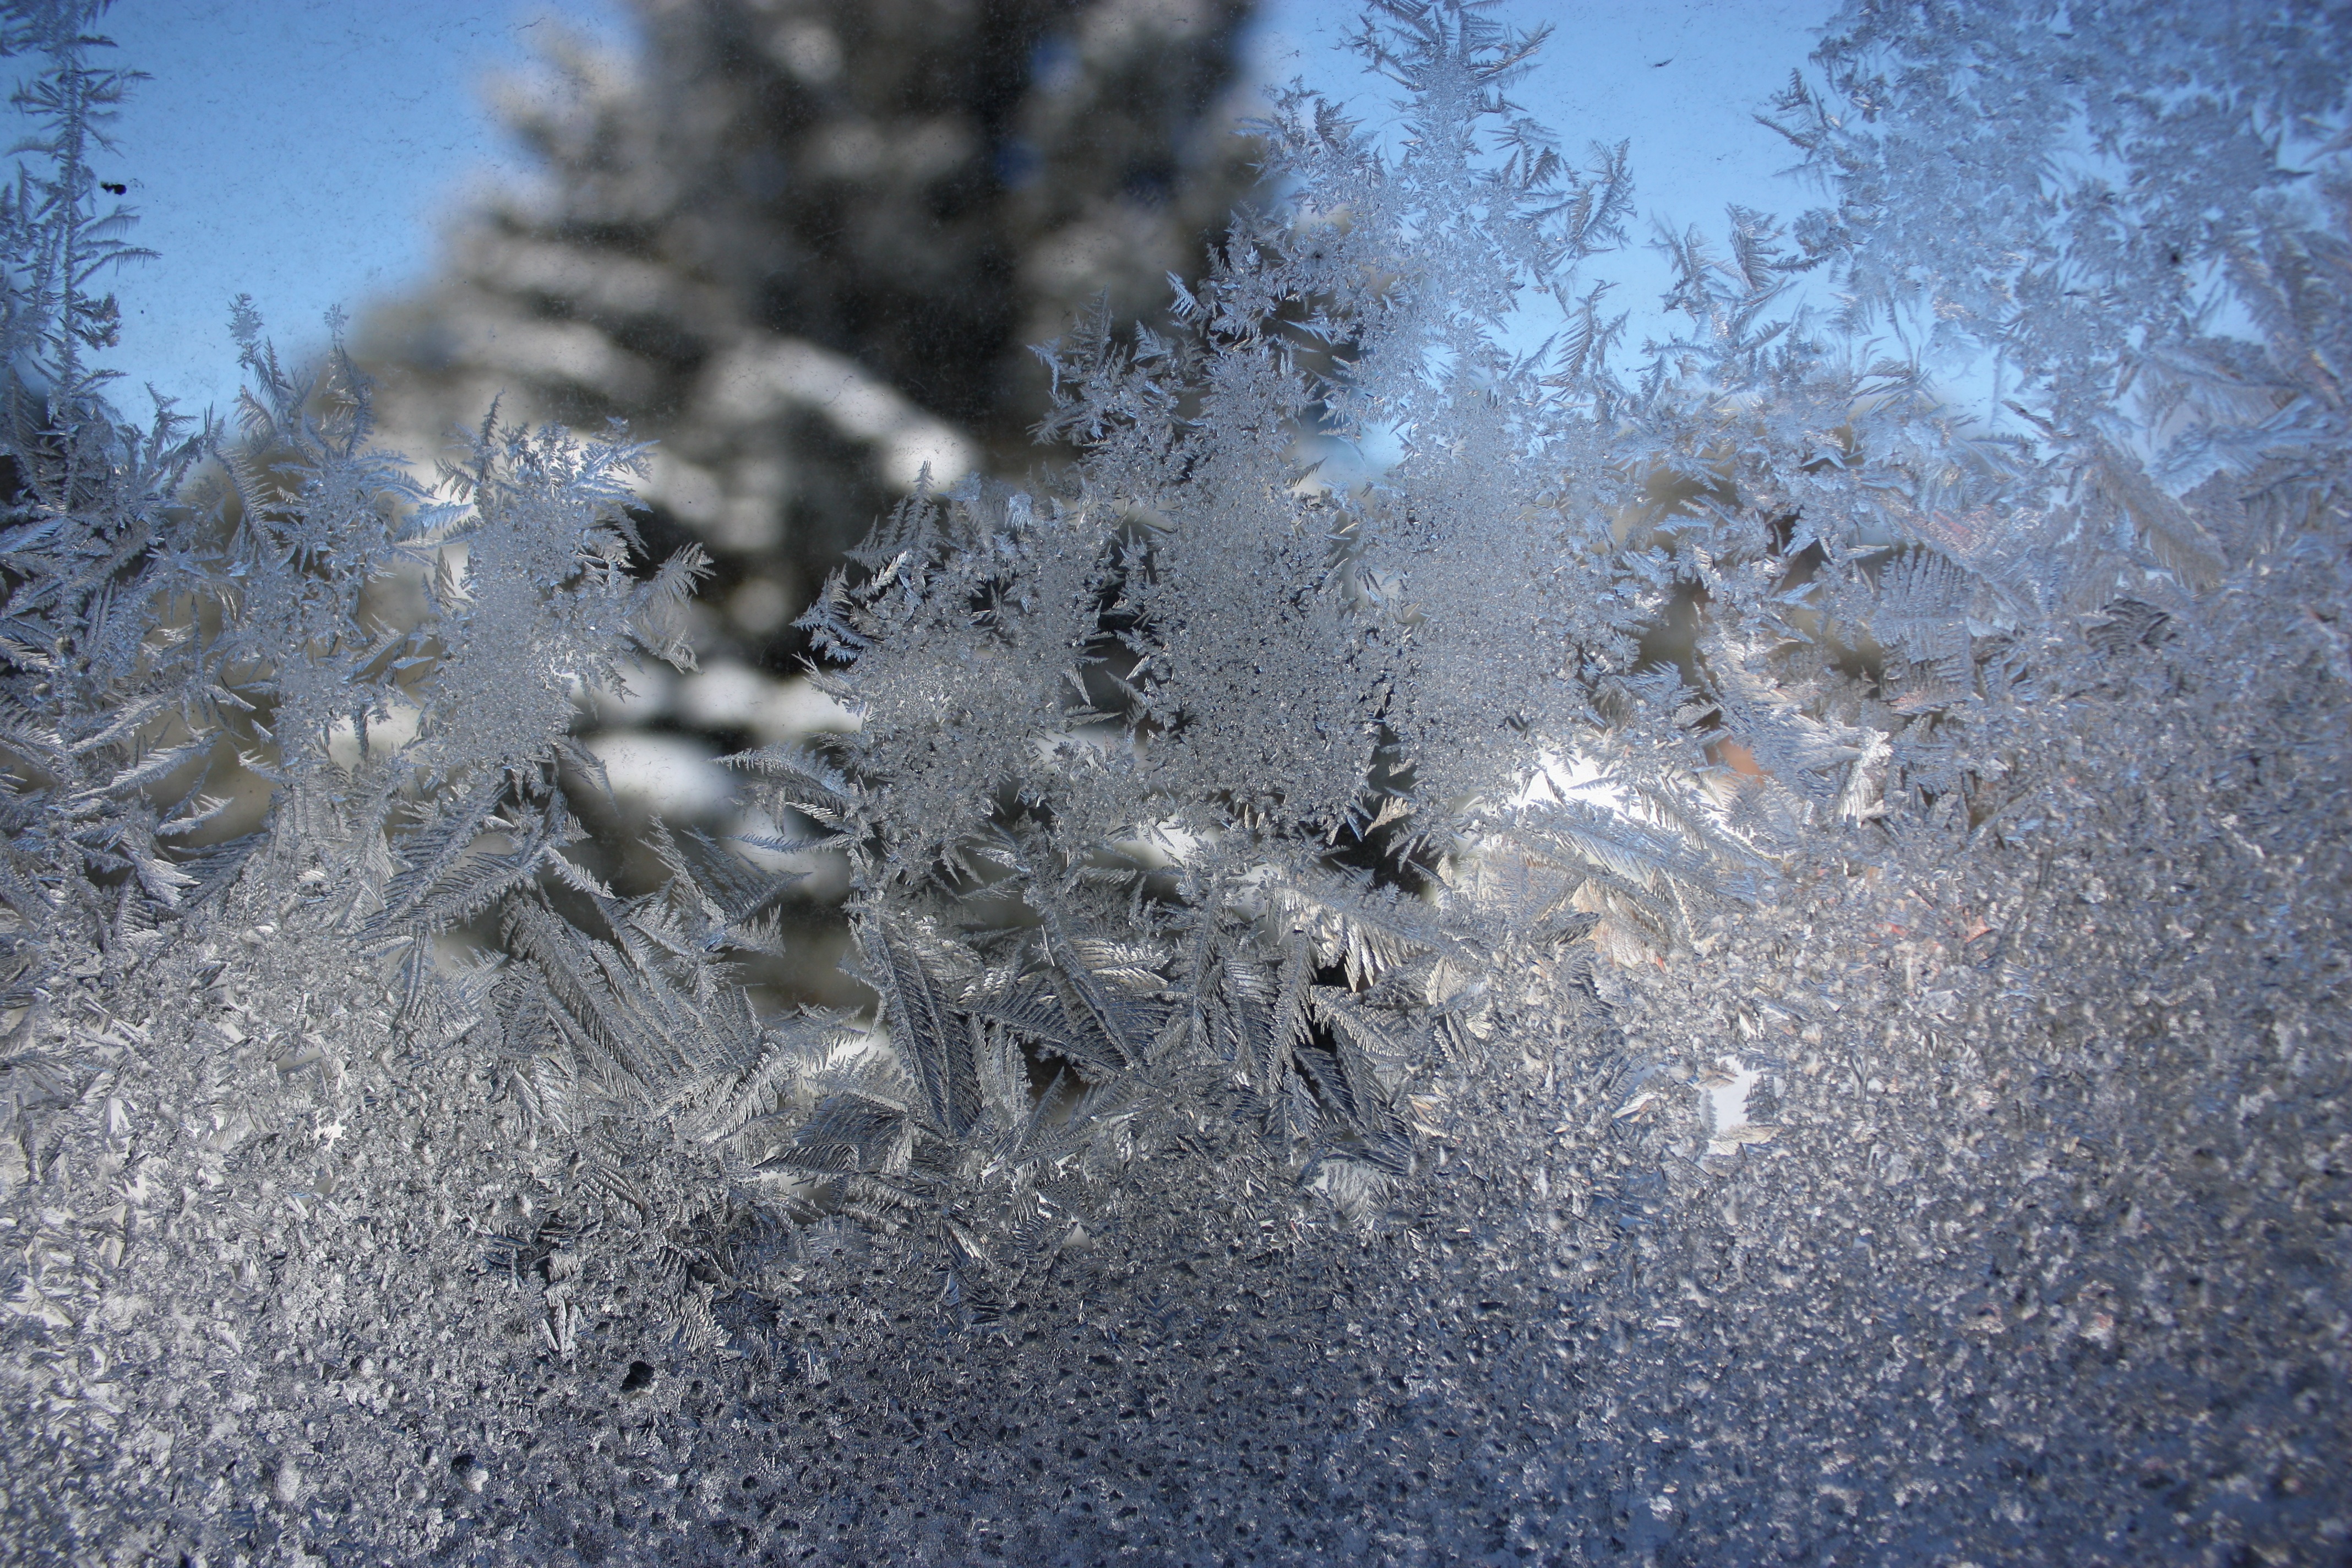
tree, branch, snow, winter, frost, ice, weather, season, snowflake, xmas, freezing, wintertime, rain and snow mixed